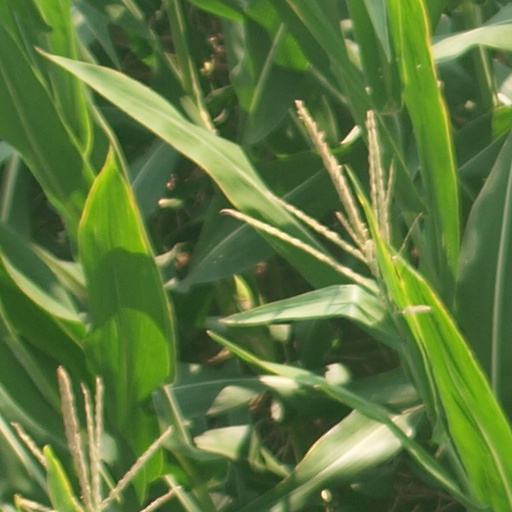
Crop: maize; corn